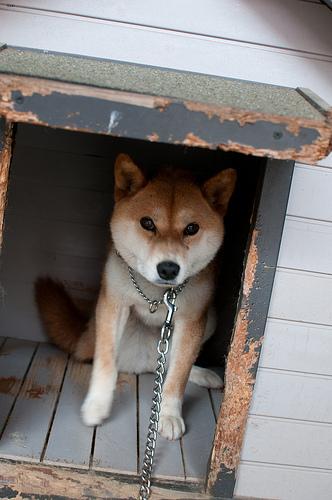
Breed: shiba inu